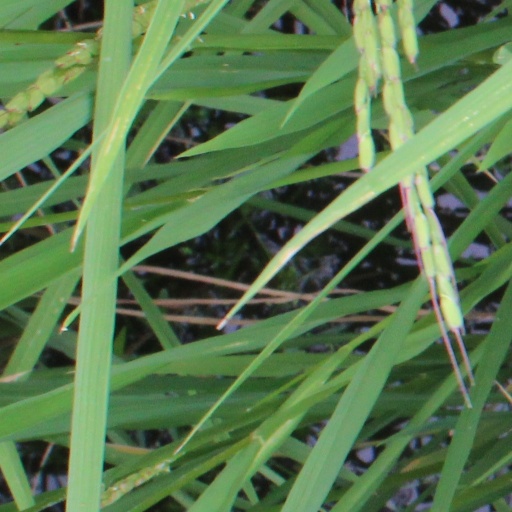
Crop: rice